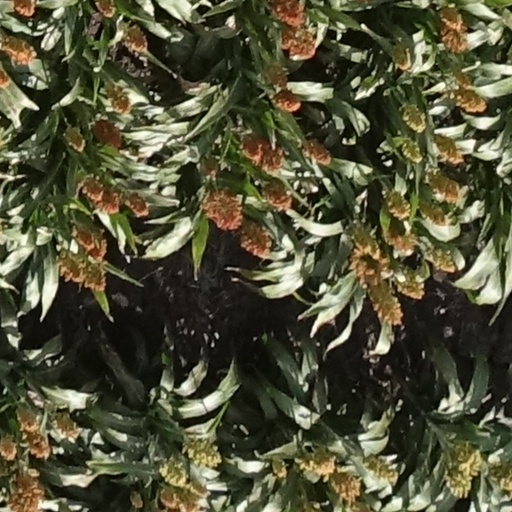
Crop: sorghum